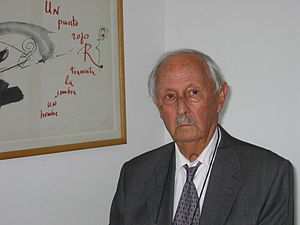
Carlos Franqui
Carlos Franqui
Carlos Franqui var en cubansk forfatter, digter, journalist, kunstkritiker og politisk aktivist. Efter Fulgencio Batista-kuppet i 1952 blev han involveret i 26. juli-bevægelsen, under ledelse af Fidel Castro. Efter succesen med den cubanske revolution i 1959, blev han sat i spidsen for Revolución. Senere forlod han den cubanske regering, og rejste fra Cuba med sin familie. Det var først i 1968, at han officielt forlod den cubanske regering, da han underskrev et brev, der fordømte den sovjetiske invasion af Tjekkoslovakiet. Han var kritiker af Castro-regeringen, og offentliggøre en lang række værker indtil sin død den 16. april 2010.